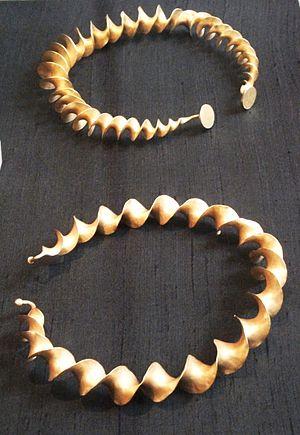
Le torque est un collier connu pour avoir été porté par les Celtes au cours de l'âge du fer puis, à titre honorifique, par les guerriers gaulois.